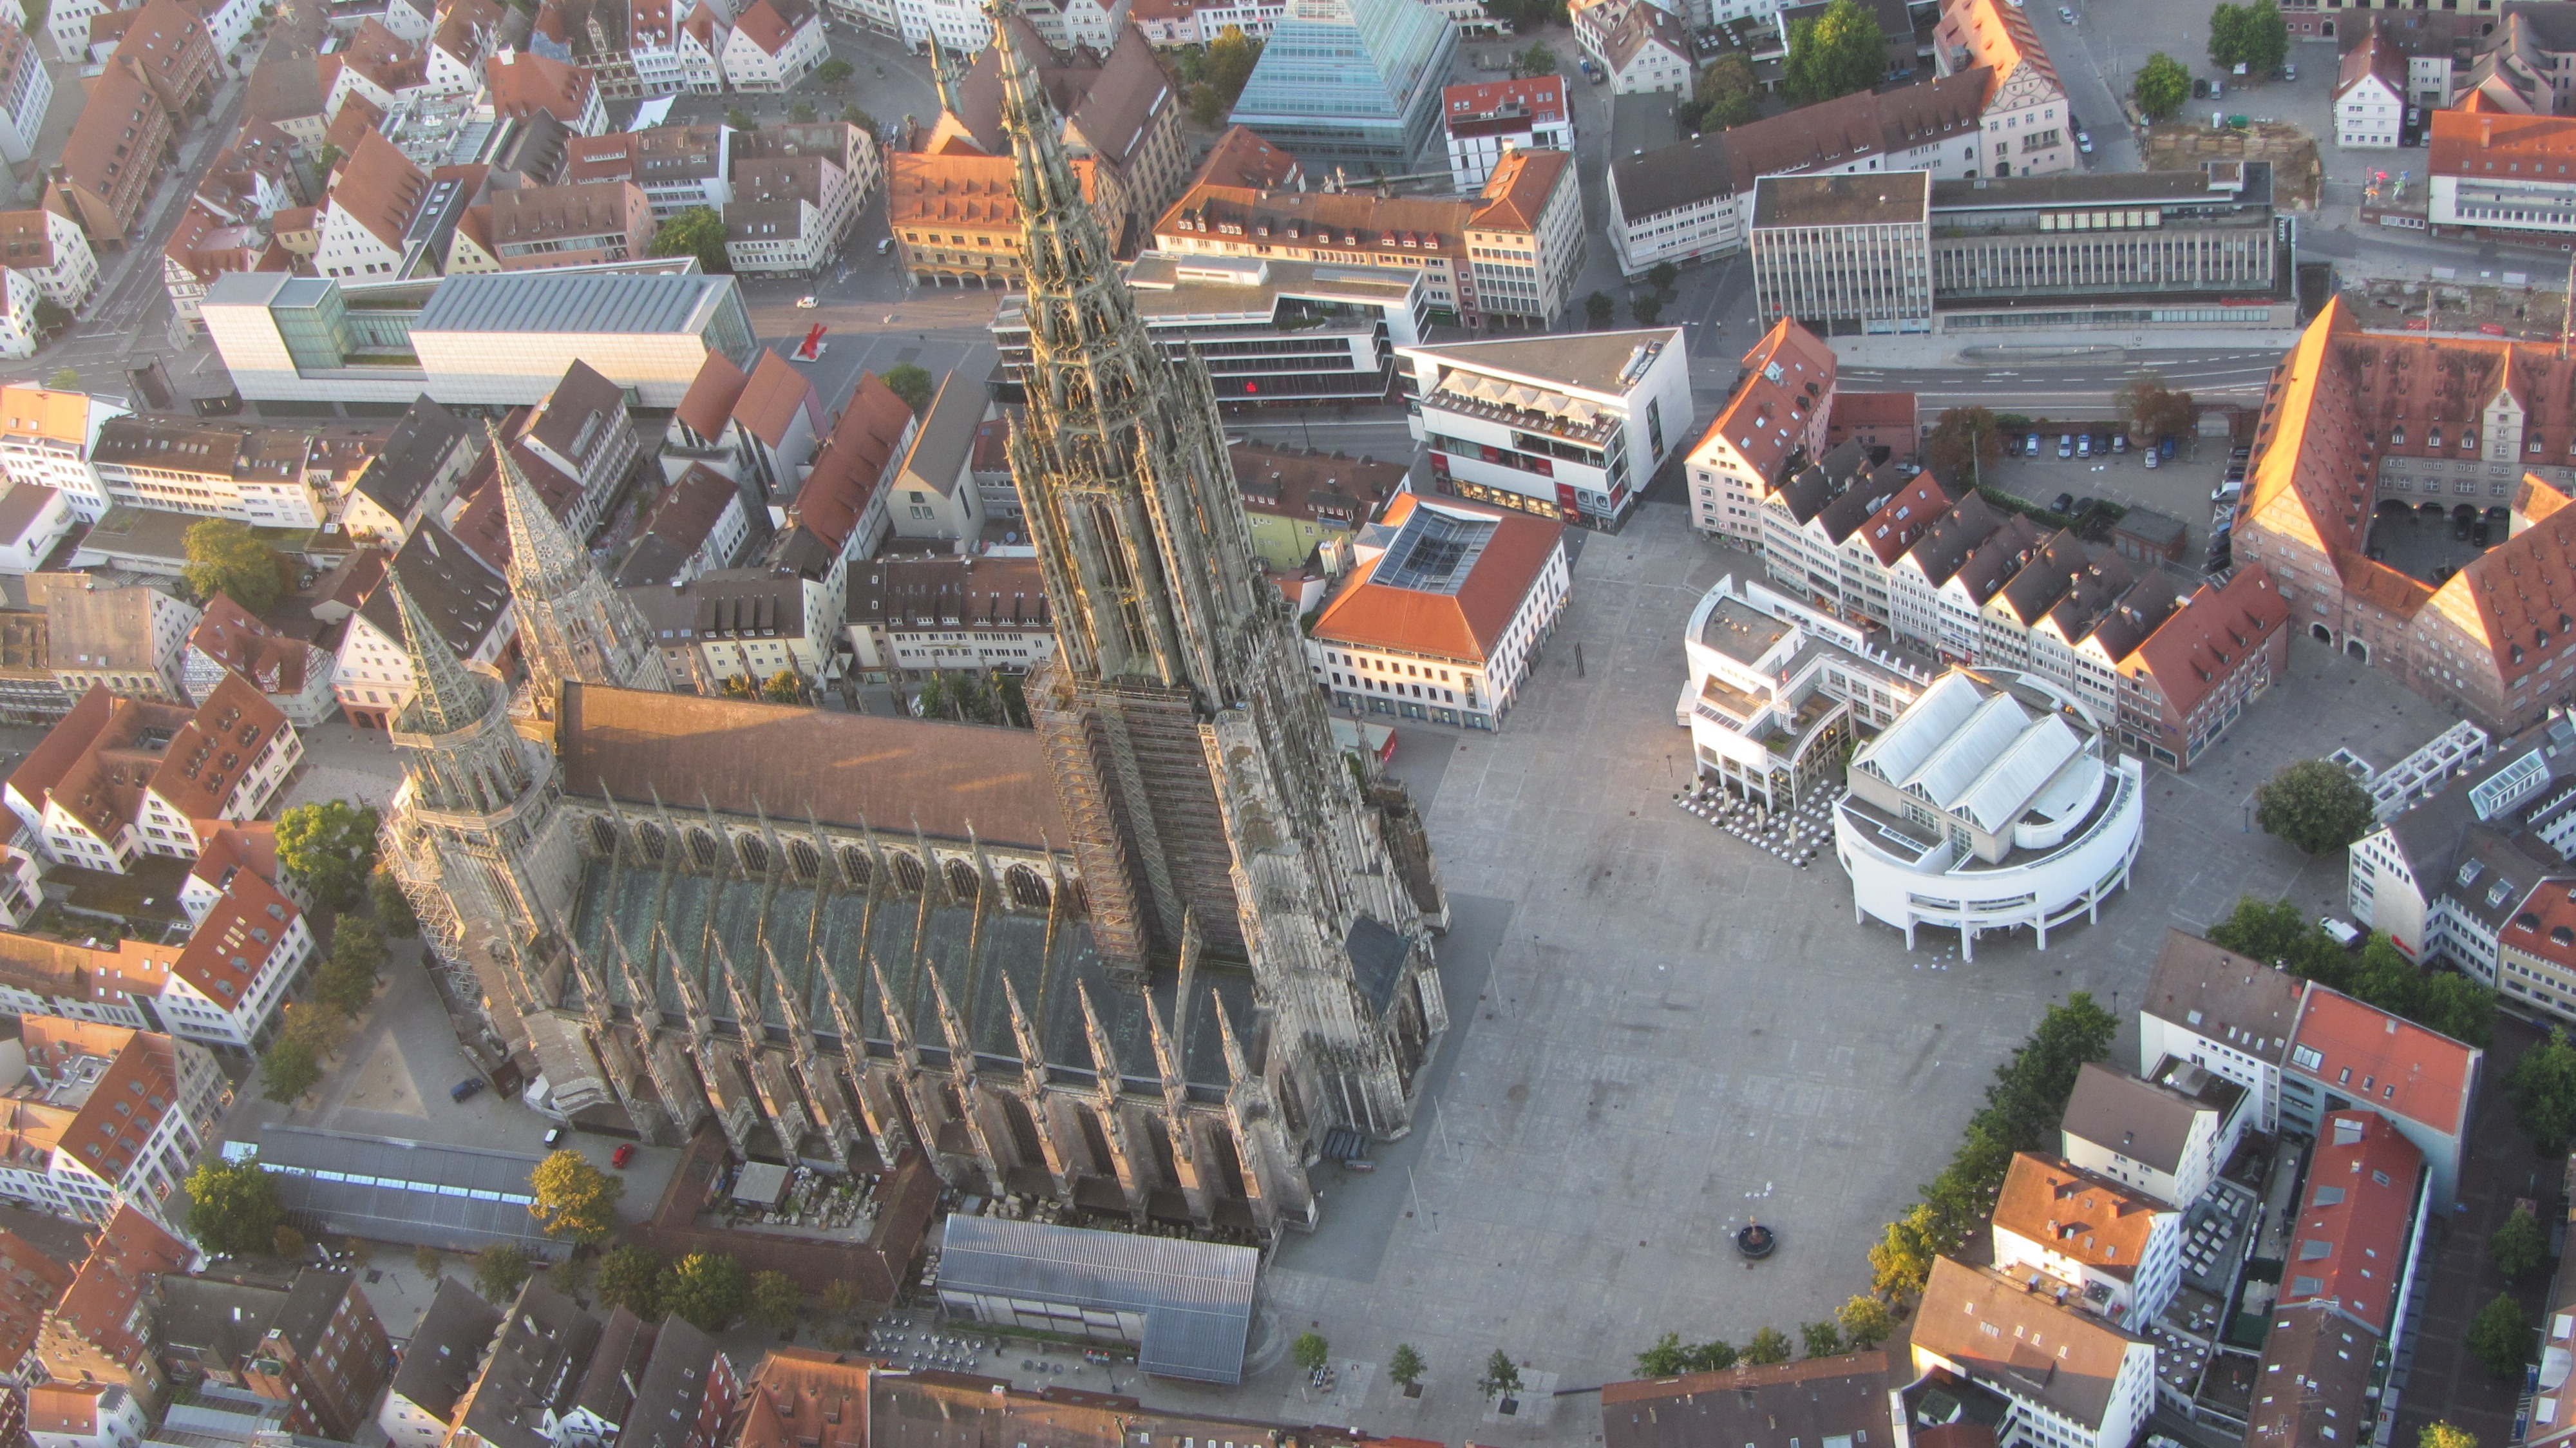
structure, town, building, cityscape, construction, tower, stadium, aerial view, arena, dom, ulm, bird's eye view, aerial photography, munster, ulm cathedral, residential area, sport venue